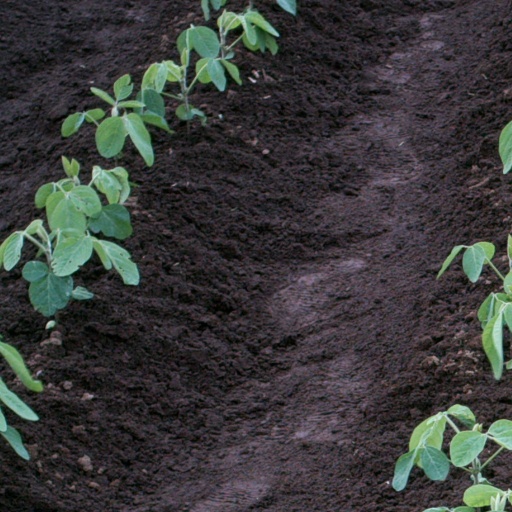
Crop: soybean